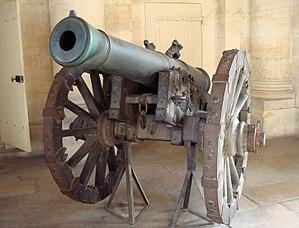
Le comte Antoine Drouot, né le 11 janvier 1774 à Nancy et mort le 24 mars 1847 à Nancy, est un général d'artillerie français du Premier Empire, pair de France. Napoléon Iᵉʳ dira de lui : « Il n'existait pas deux officiers dans le monde pareils à Murat pour la cavalerie et à Drouot pour l'artillerie. »